Adolfström

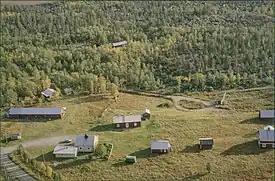
Adolfsström in September 1995

Adolfsström (also called Adolfström) is a village in the western part of Arjeplog municipality, on the Laisälven river and Lake Iraft (or Yraf). The King's Trail (Kungsleden) passes Adolfsström on its way between Ammarnäs and Jäkkvik, and the highway from Laisvall ends here.